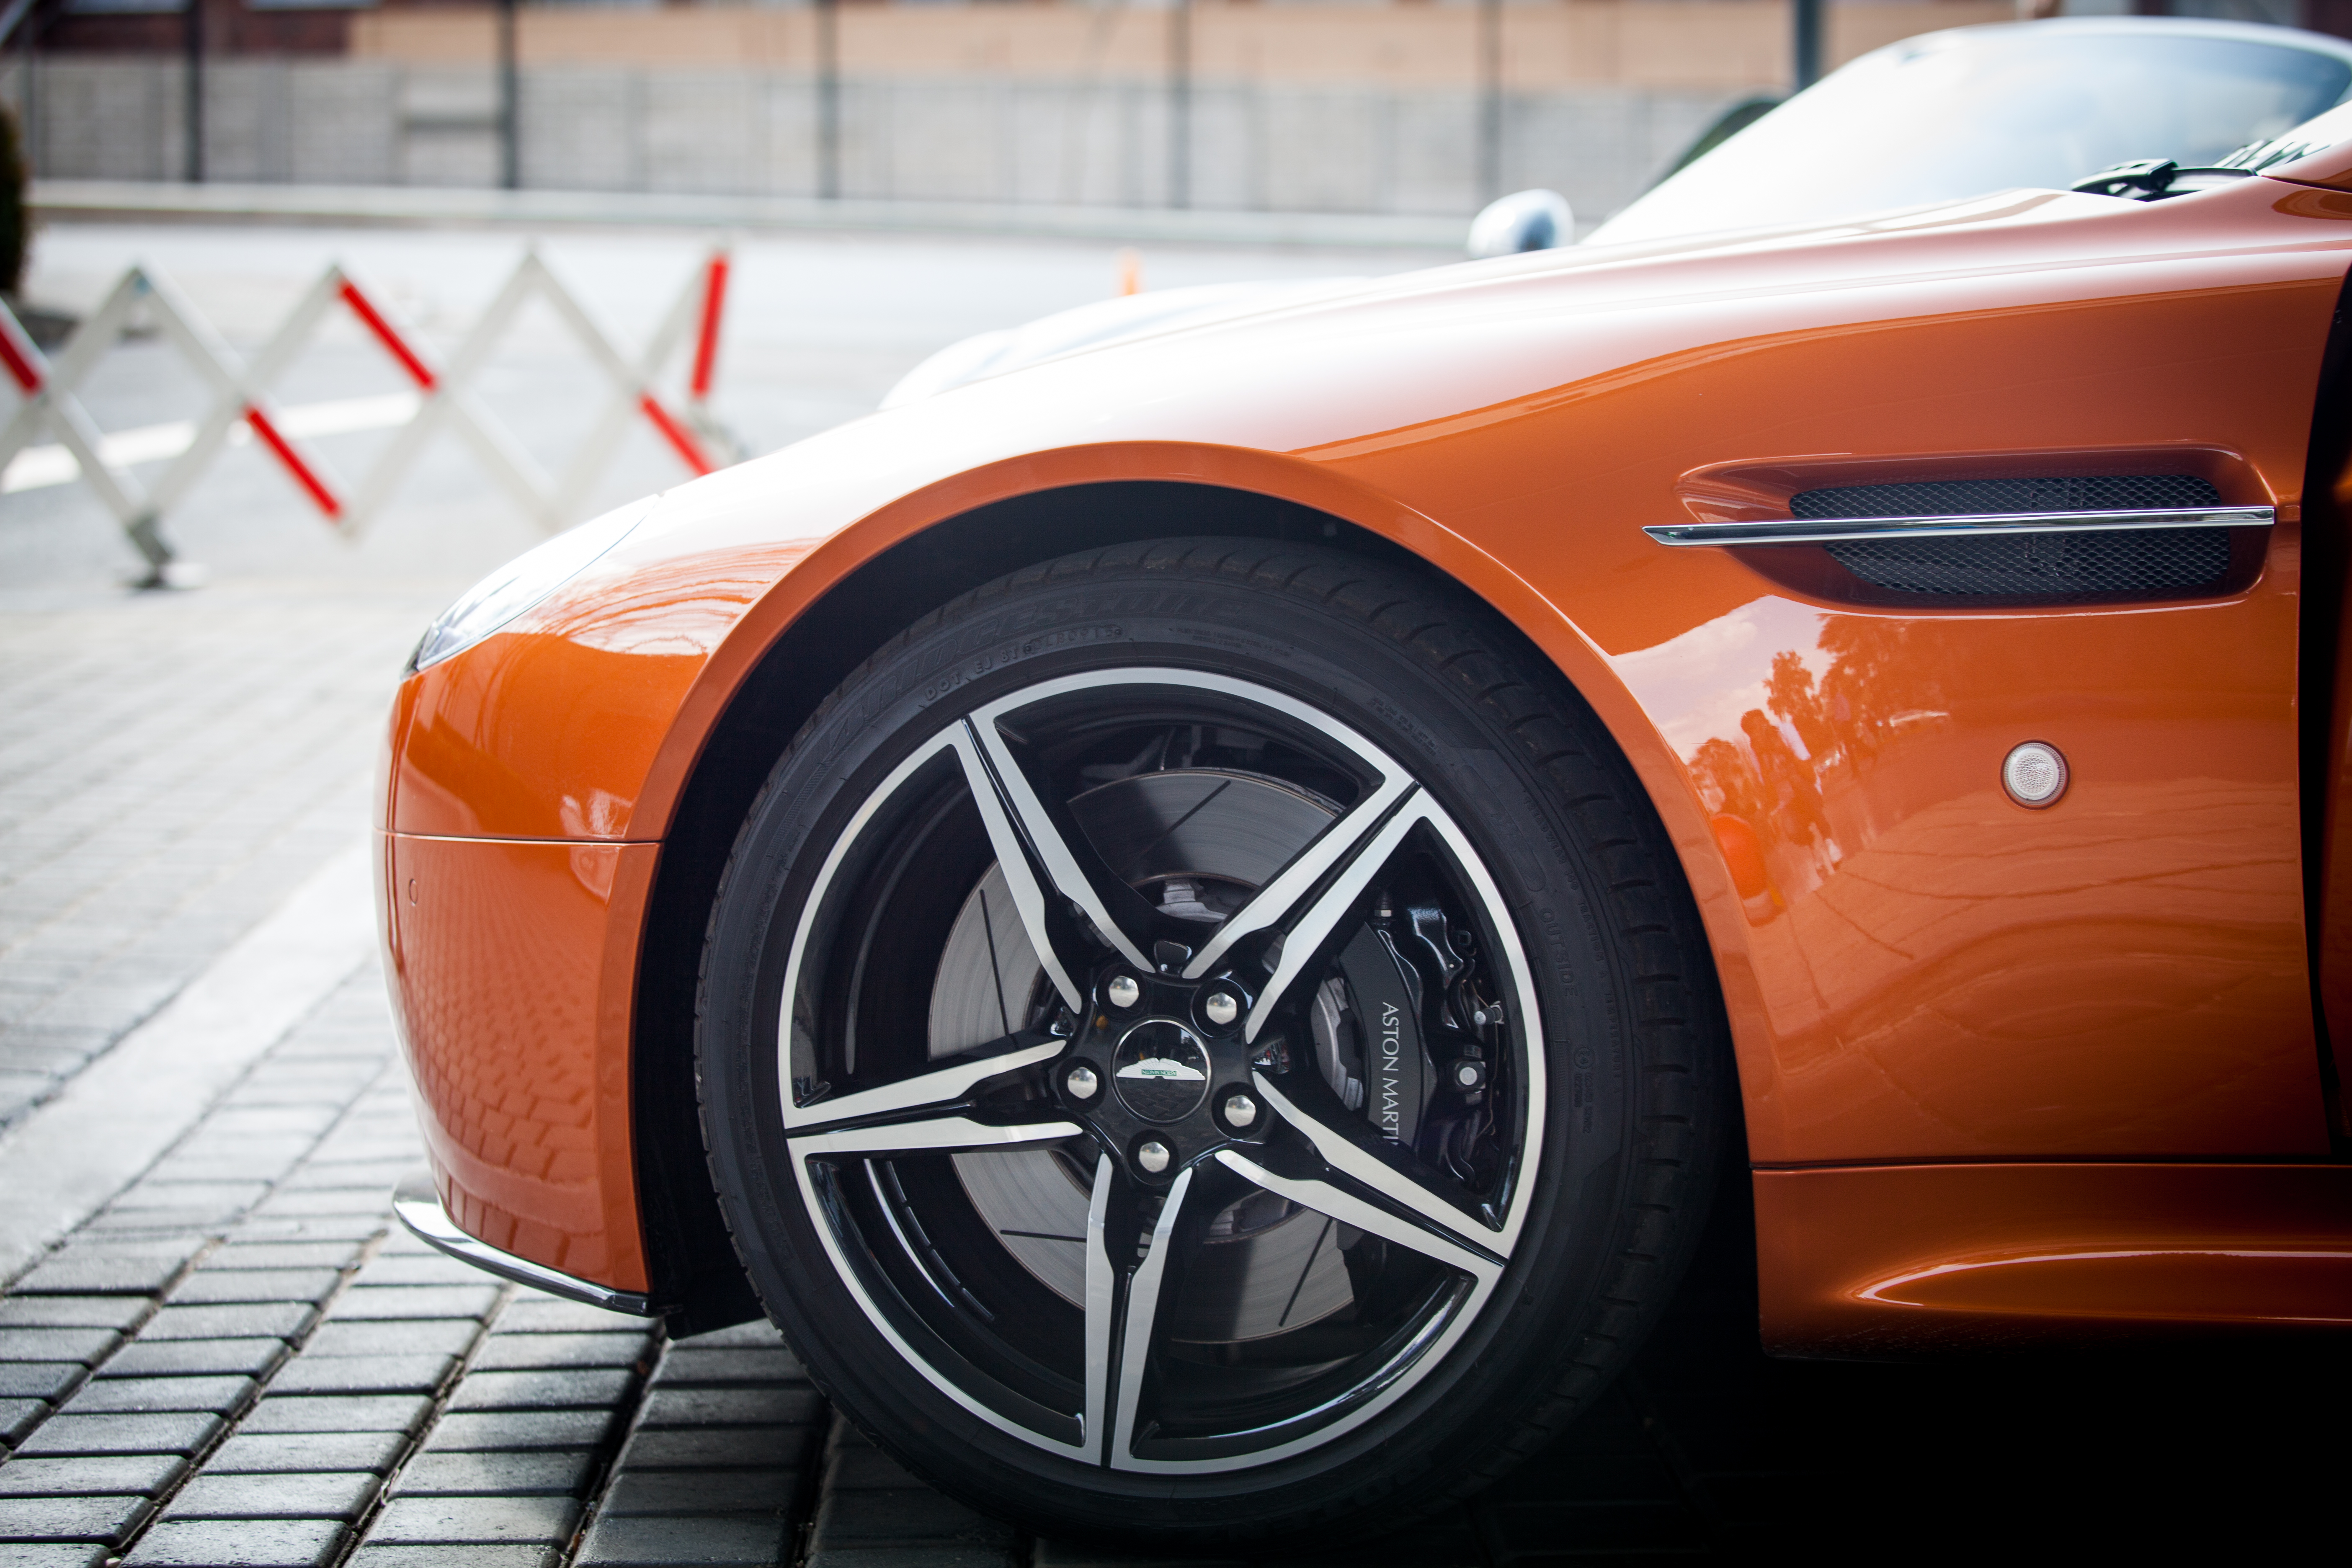
car, wheel, automobile, pavement, vehicle, tire, automotive, sports car, aston martin, supercar, hd wallpaper, land vehicle, automobile make, automotive design, luxury vehicle, performance car, car wallpapers